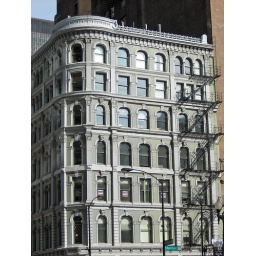
Windows in restored late 19th century office building on Randolph Street in Chicago, Illinois.